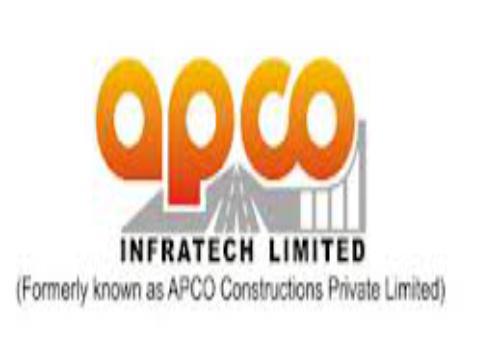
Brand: APCO
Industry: Others